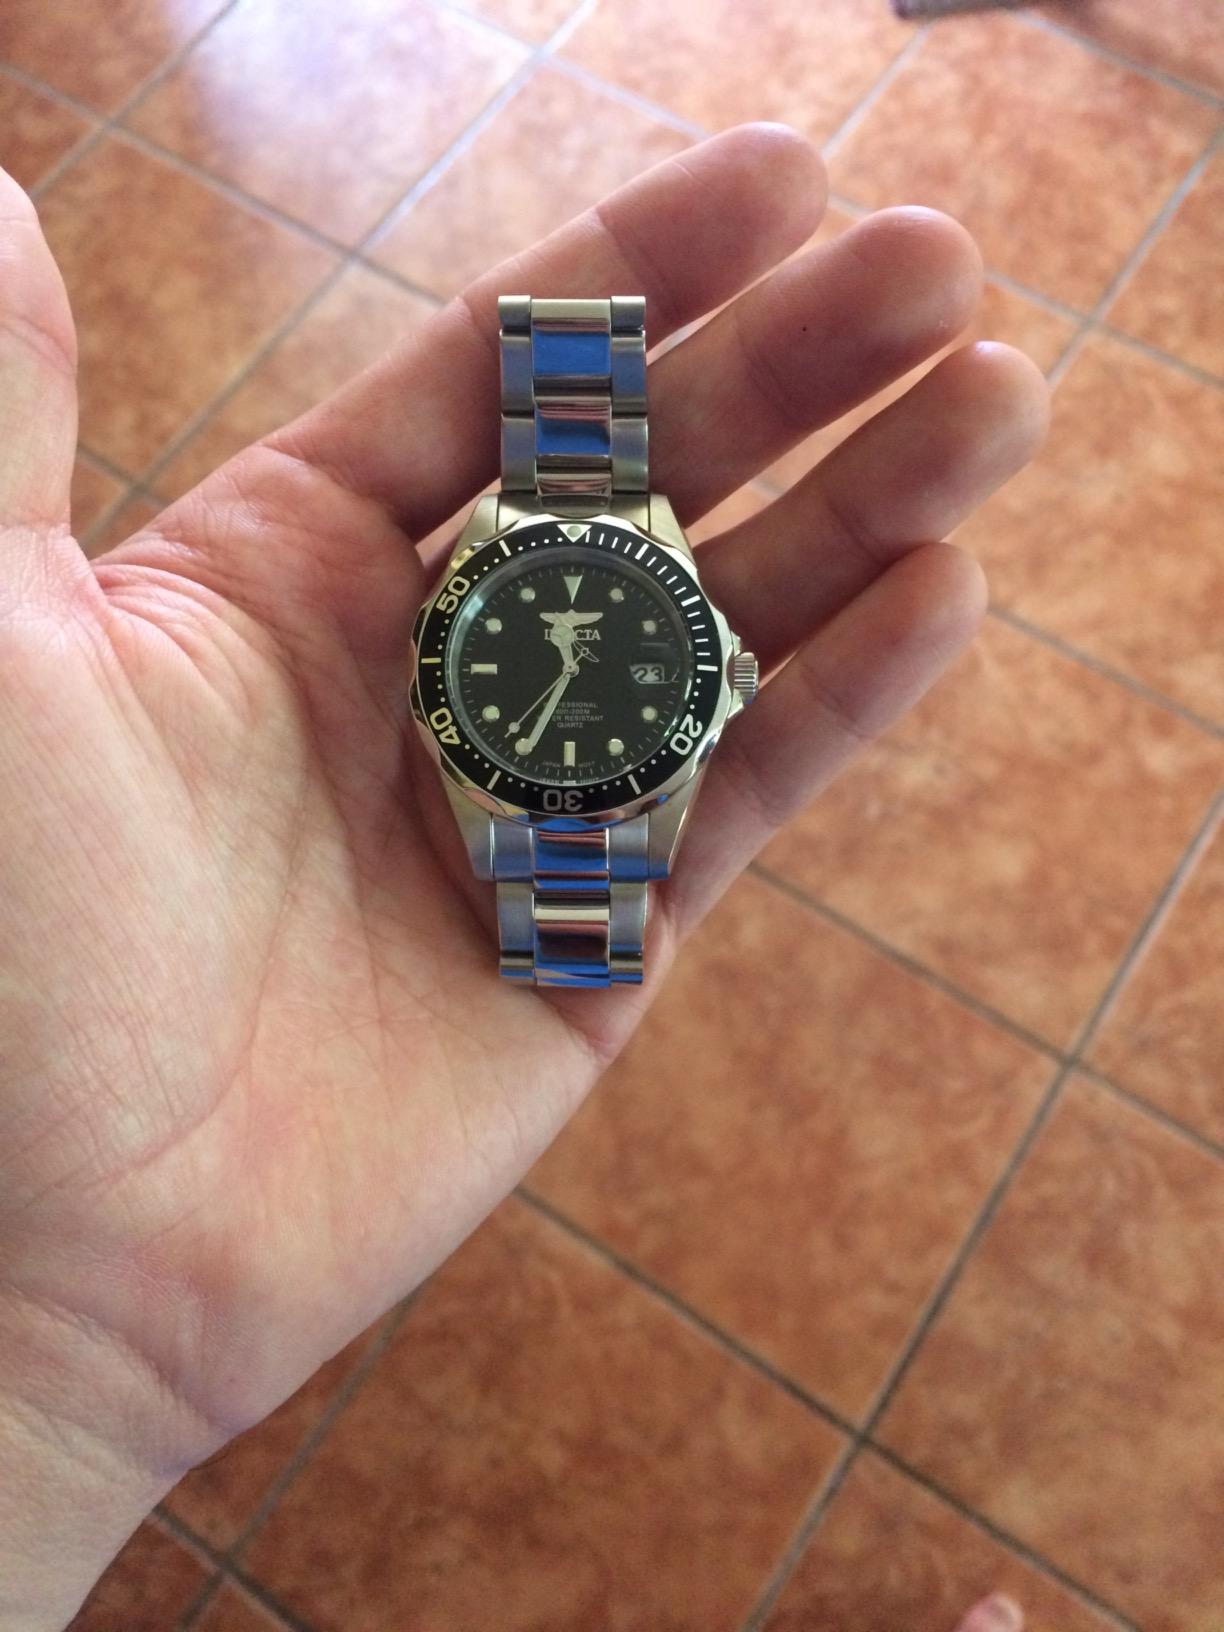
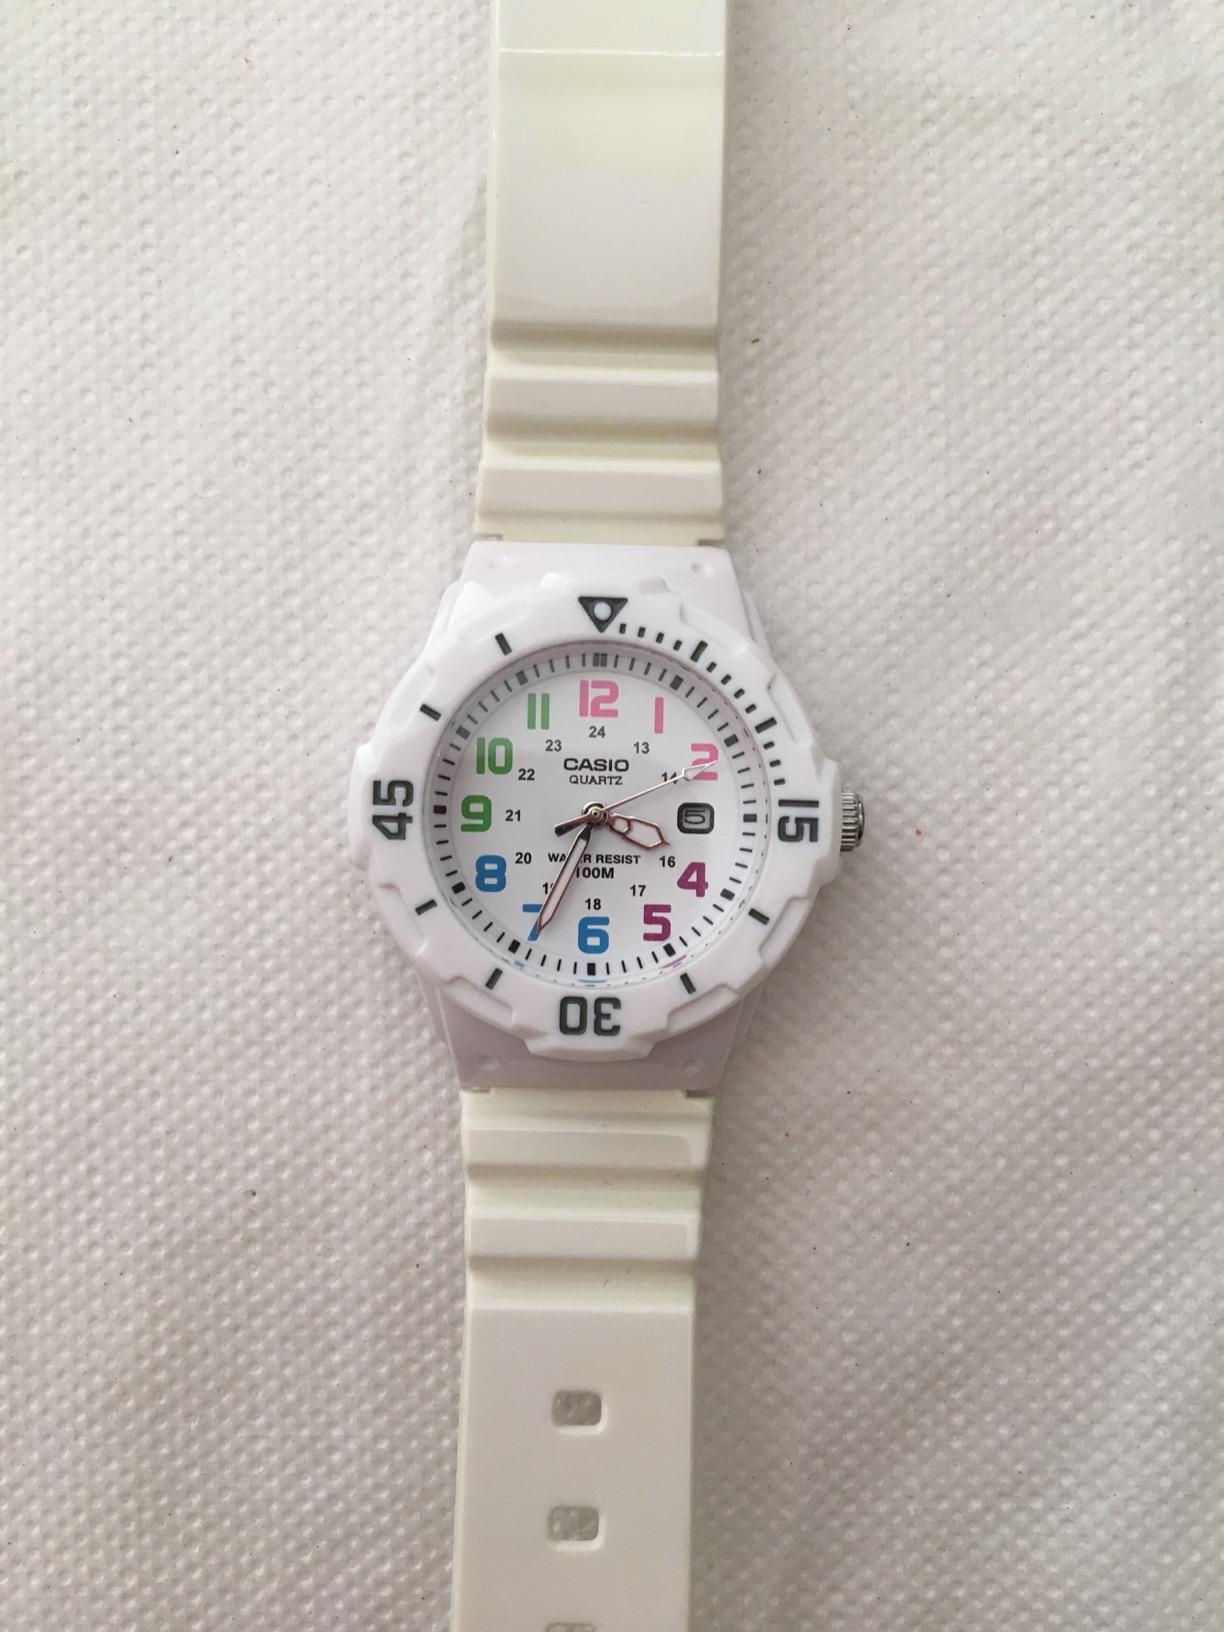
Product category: accessories_watch
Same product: no